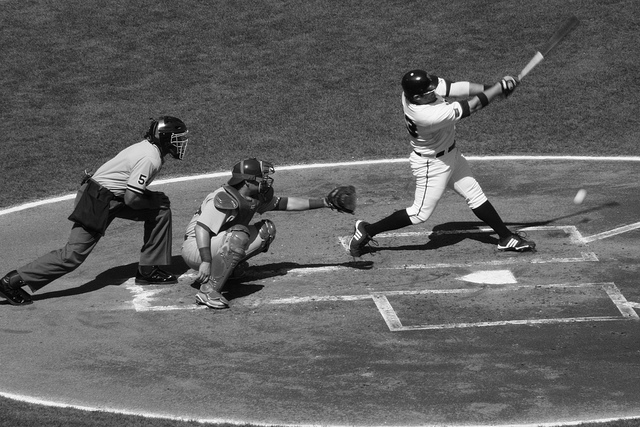
một cầu thủ đánh bóng đang vung gậy để đánh bóng